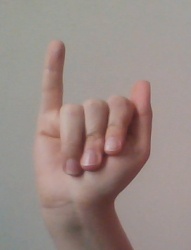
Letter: meem